Ipswich

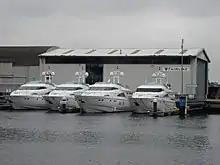
Four Fairline Yachts outside Fairline's Ipswich testing facility

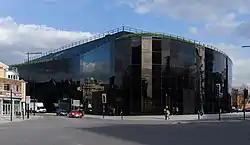
The Willis Building in Ipswich was one of Foster + Partners earliest commissions, built in 1975.

In addition to the Christchurch Mansion and Ancient House, Ipswich in the 21st century has some important cultural buildings including the New Wolsey Theatre and the Regent Theatre—the largest theatre venue in East Anglia where, in 1964, the Beatles performed when it was still known as the Gaumont. There is also the Corn Exchange in King Street which was completed in 1882.